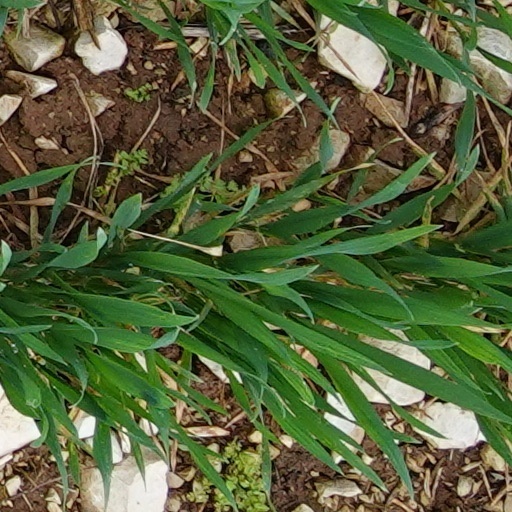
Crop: wheat